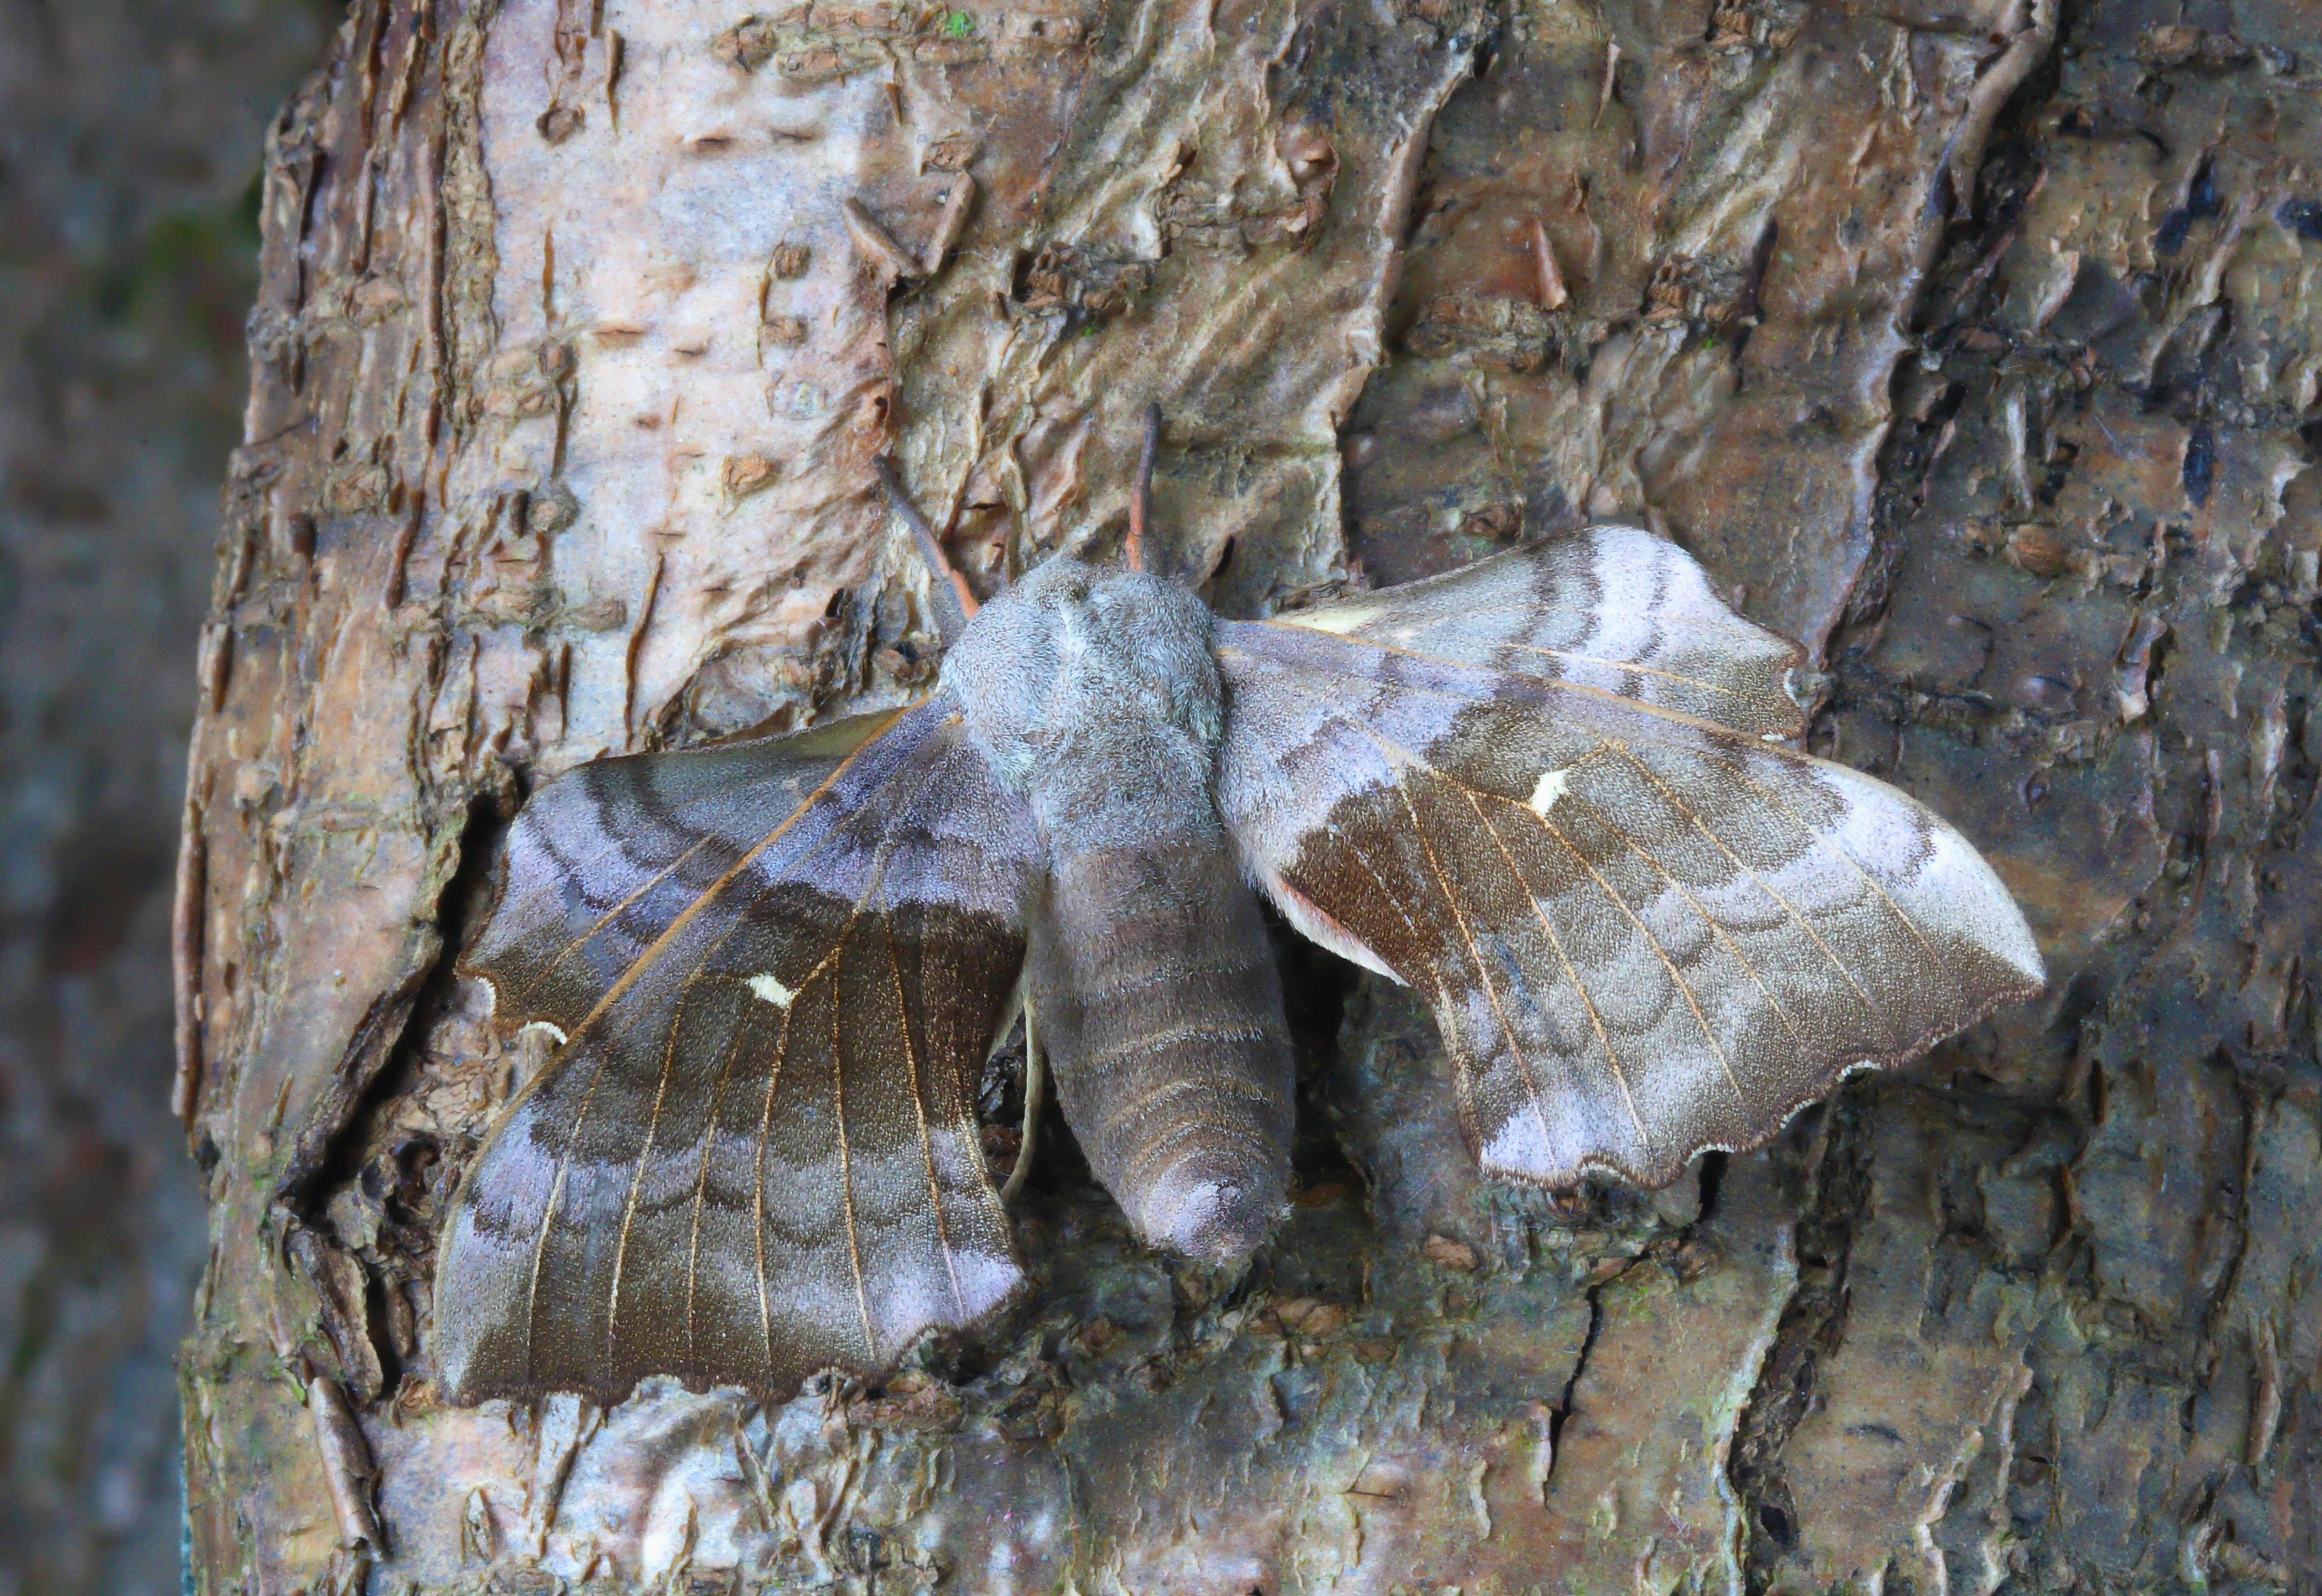
tree, nature, wing, trunk, wildlife, insect, macro, moth, fauna, invertebrate, lepidoptera, wings, british